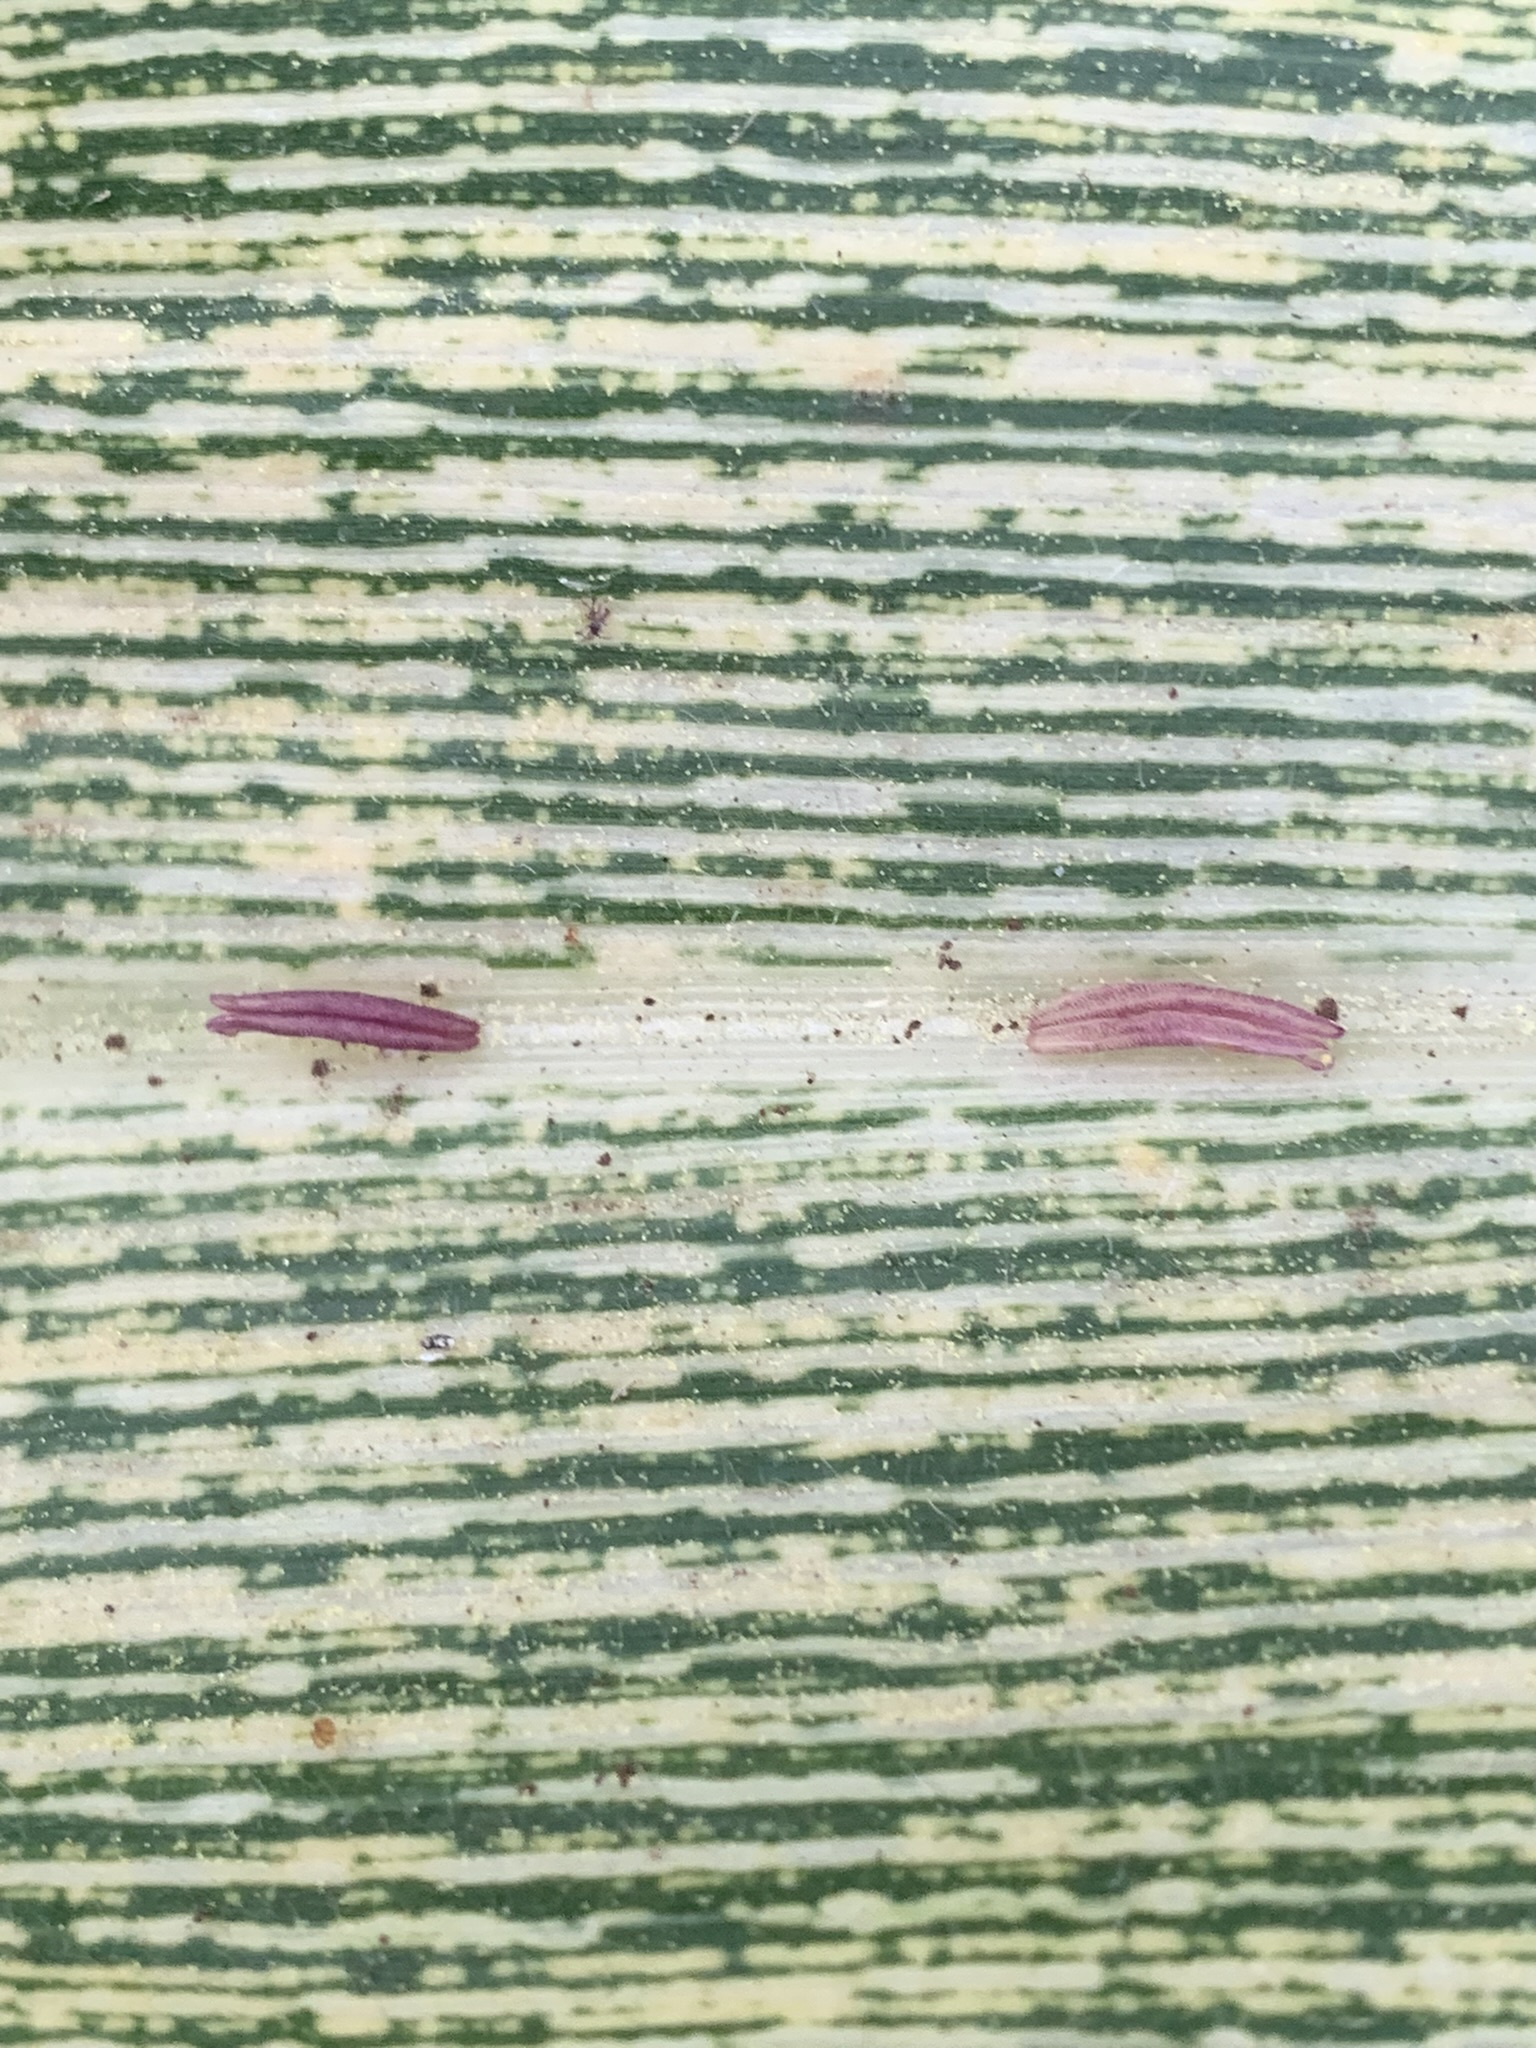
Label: MSV